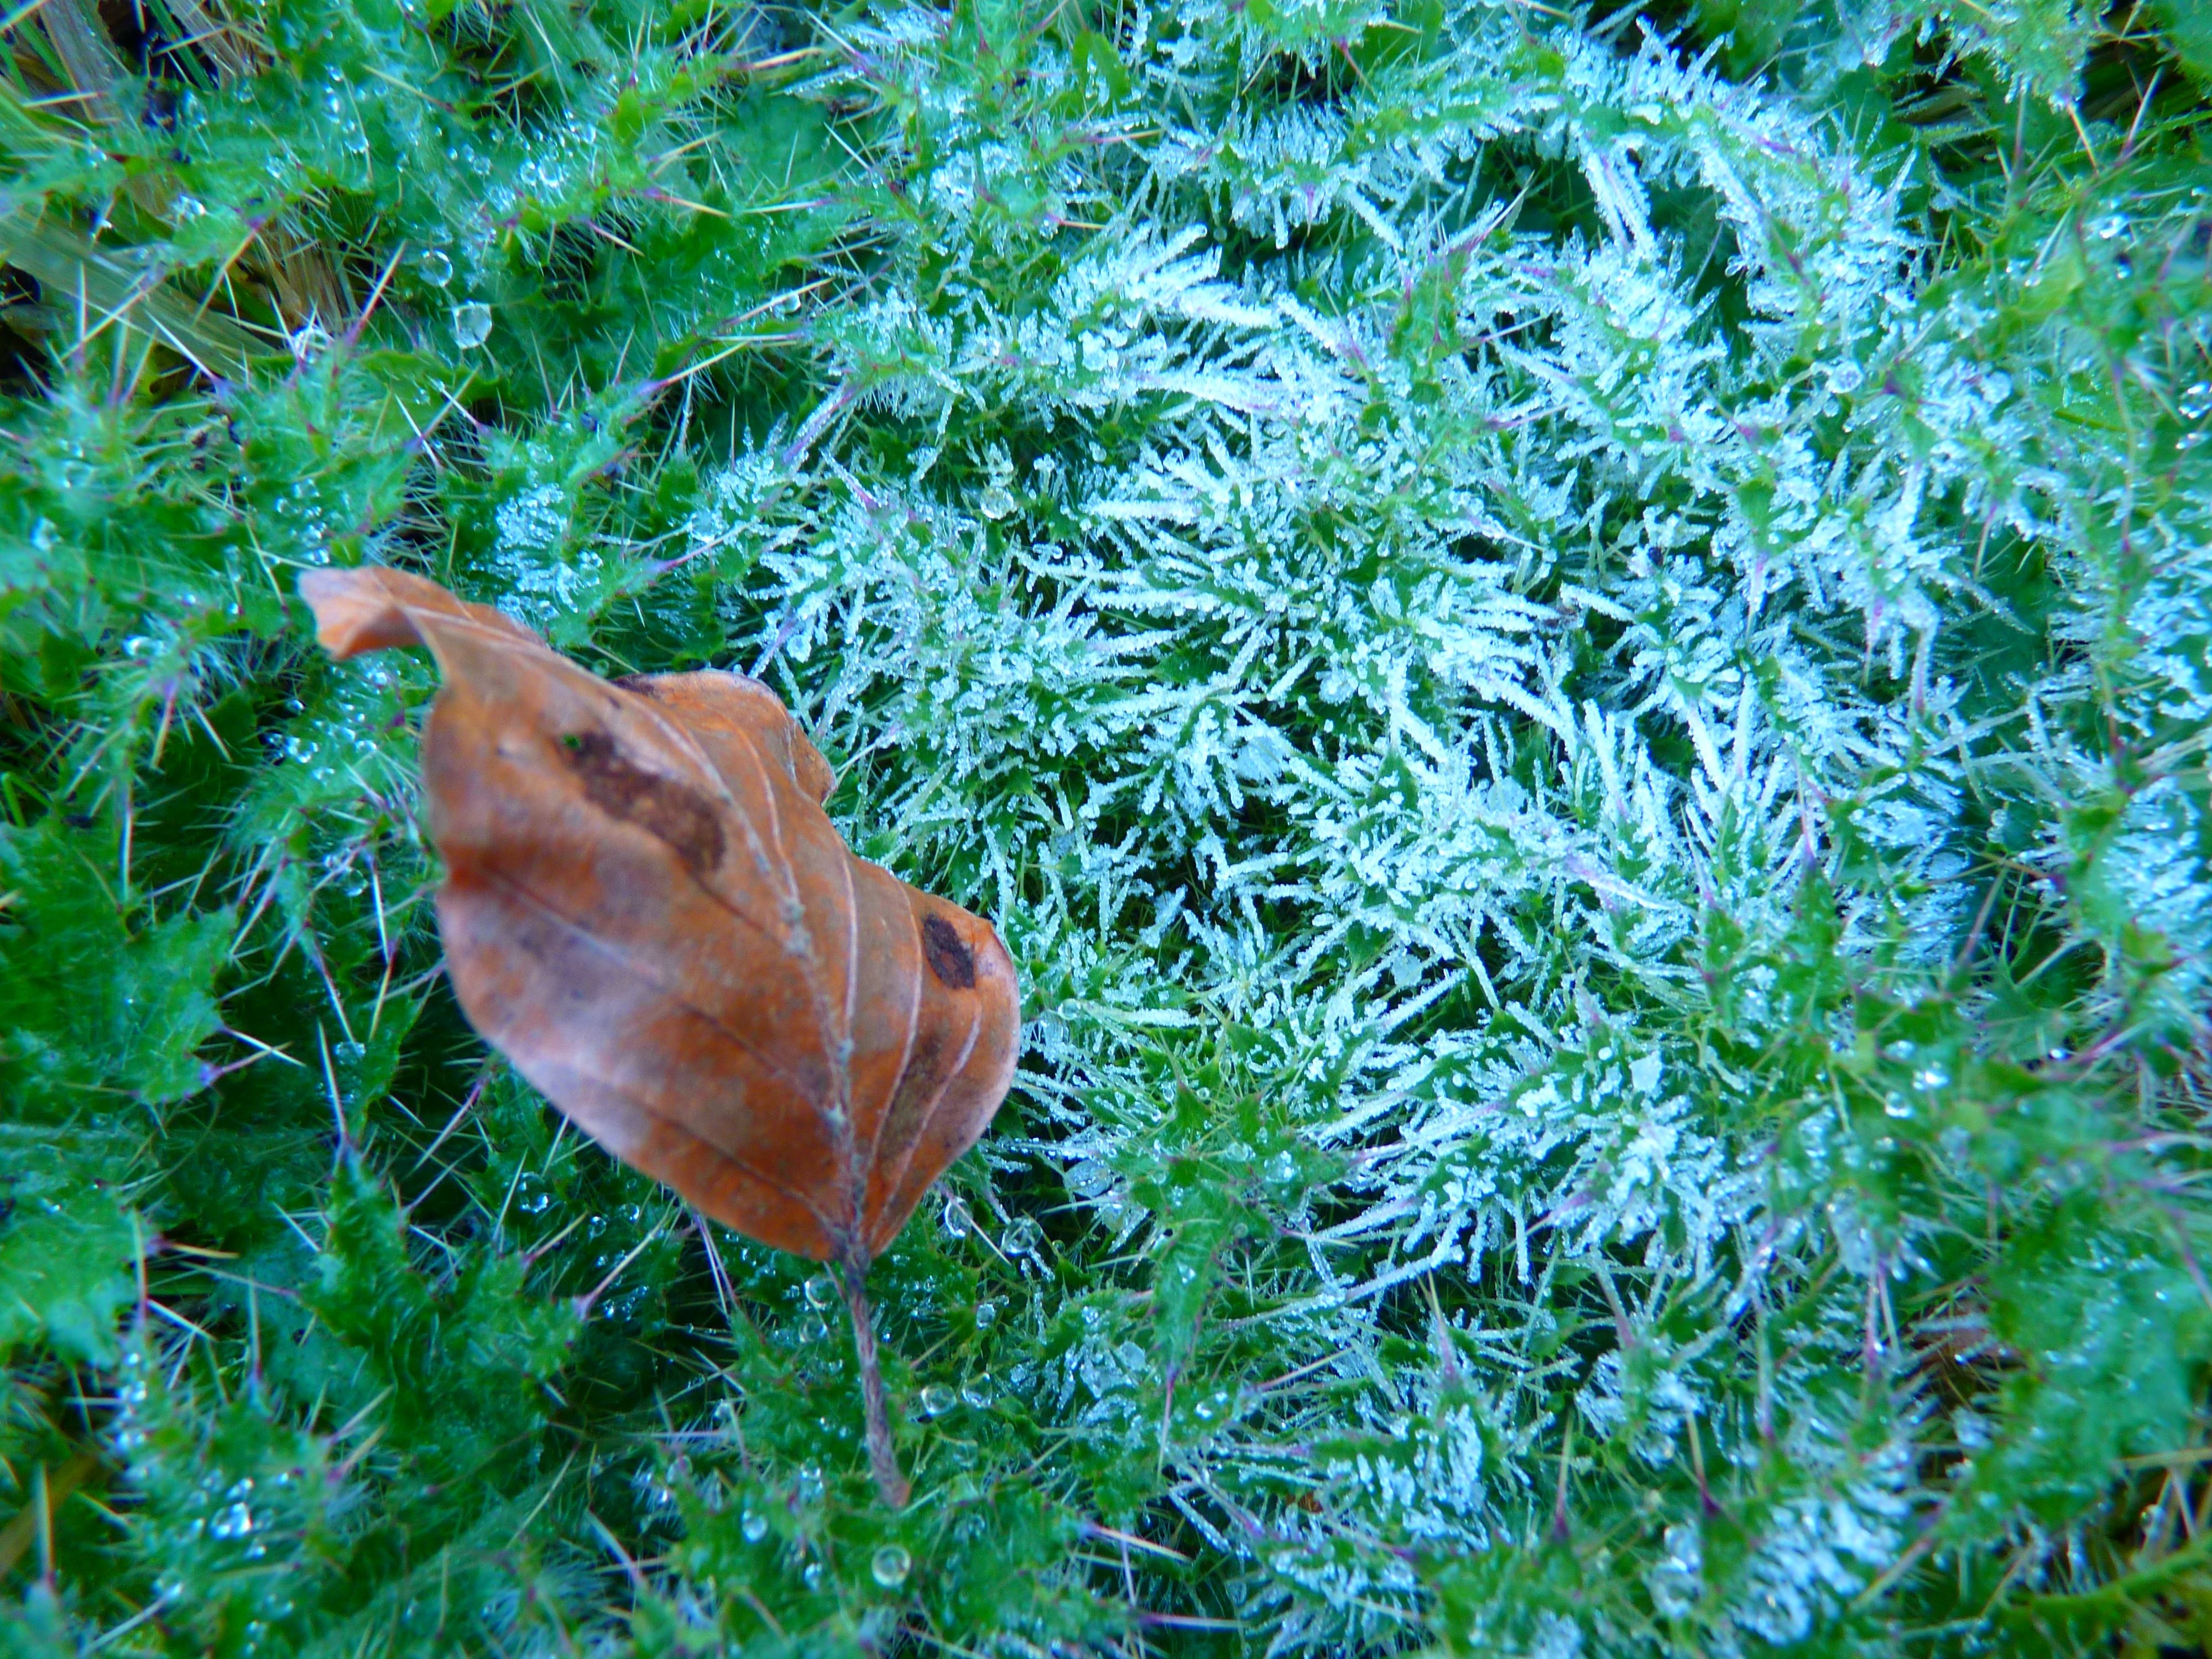
tree, grass, cold, winter, bird, plant, lawn, leaf, flower, moss, wildlife, ice, frozen, garden, flora, fauna, icy, ecosystem, hoarfrost, eiskristalle, crystals, perching bird